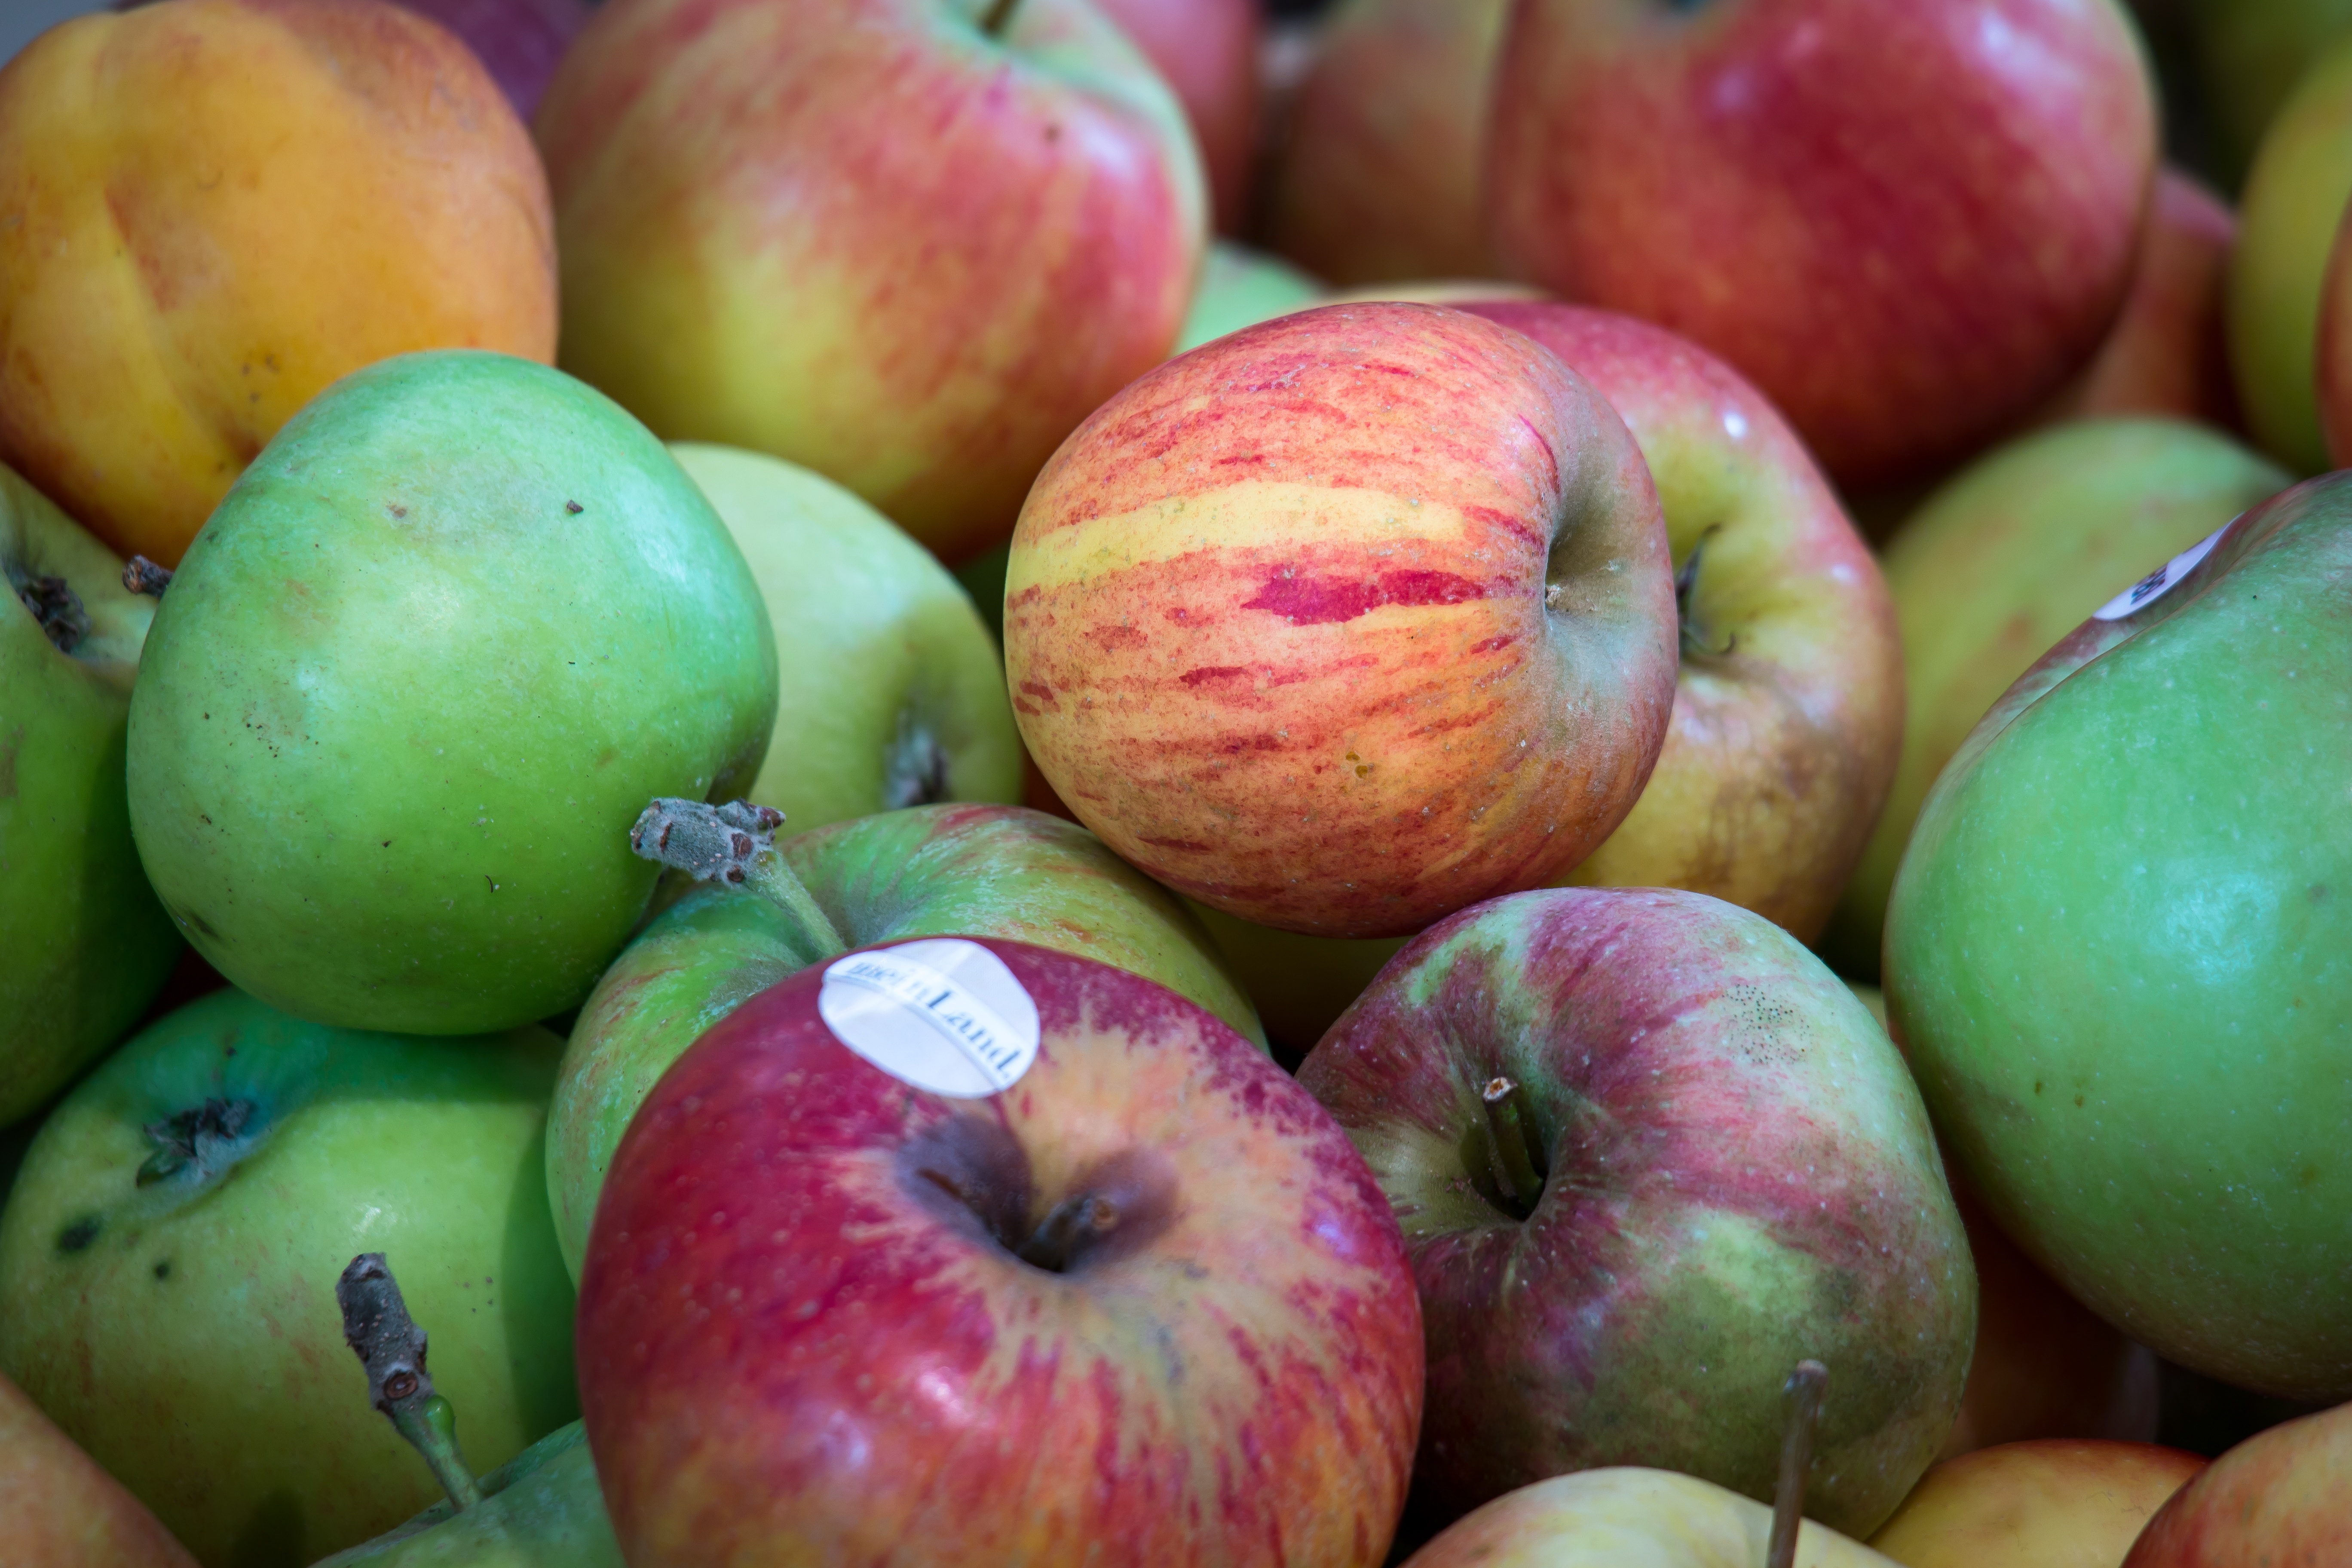
apple, plant, fruit, food, harvest, produce, autumn, healthy, thanksgiving, fruits, vitamins, frisch, flowering plant, rose family, nectarine, land plant, rose order